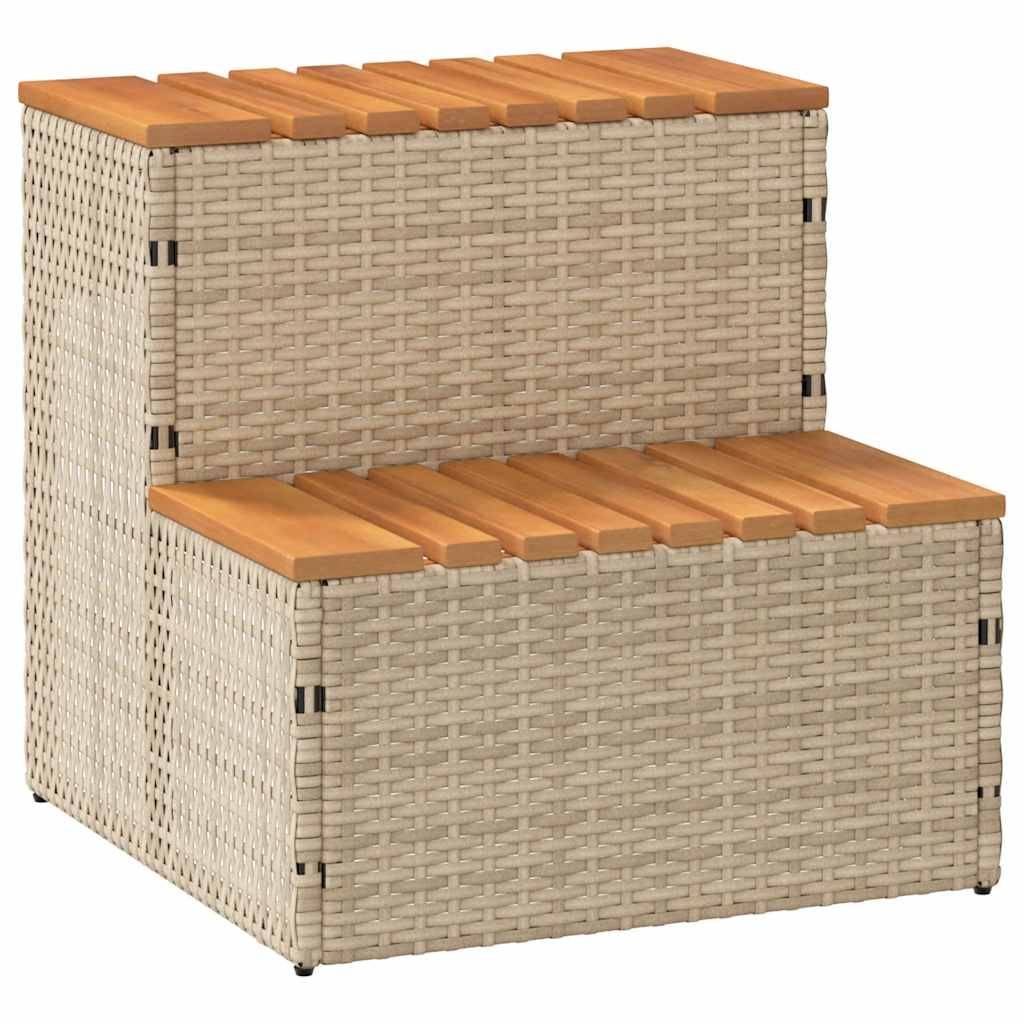
Hot Tub Step Beige 50x50x50.5 cm Poly Rattan and Solid Acacia
Enjoy safe and easy entry and exit from your hot tub with this hot tup step. Durable material: PE rattan, also known as poly rattan, is a strong, low-maintenance synthetic material that looks like natural rattan. It's lightweight, easy to clean, and commonly used for outdoor furniture due to its durability and weather-resistant properties.Enhanced safety: The spa step features wooden horizontal slots that ensure effective water drainage and increased friction, providing a stable and secure footing even in wet conditions, so you can step in and out of your hot tub with confidence.Adjustable feet: The 2-step stool is equipped with adjustable levellers, allowing you to customise the height and ensure stability on uneven floors.Robust and stable frame: The powder-coated steel frame is strong, stable, durable, and resistant to corrosion and harsh weather, ensuring long-lasting performance.Versatile usage: Designed for flexibility, these steps are perfect not just for round or square hot tubs and pools, but also for use on terraces, campers, and any other location where sturdy, reliable steps are needed. Good to know:To make sure your outdoor furniture stays beautiful, we recommend protecting it with a waterproof cover. Colour: Beige Material: PE rattan, powder-coated steel, solid acacia wood with a natural oil finish Overall dimensions: 50 x 50 x 50.5 cm (W x D x H) Lower step height from the ground: 26.5 cm Higher step height from the ground: 50.5 cm Adjustable feet UV-resistant Water-resistant Assembly required: Yes
Brand: vidaXL
Category: Home & Garden > Pool & Spa > Pool & Spa Accessories > Pool Ladders, Steps & Ramps > Pool Steps